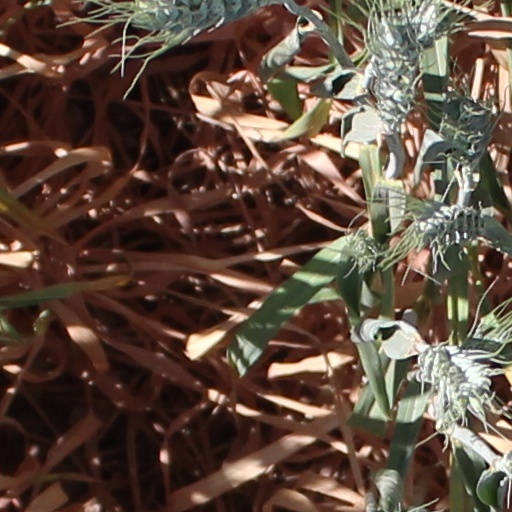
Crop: wheat